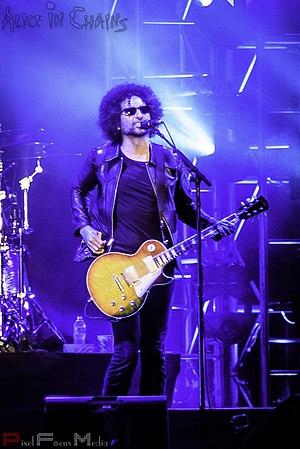
William Bradley DuVall est un musicien américain connu pour être le chanteur du groupe Alice in Chains depuis 2006, prenant la relève de Layne Staley, décédé en 2002.